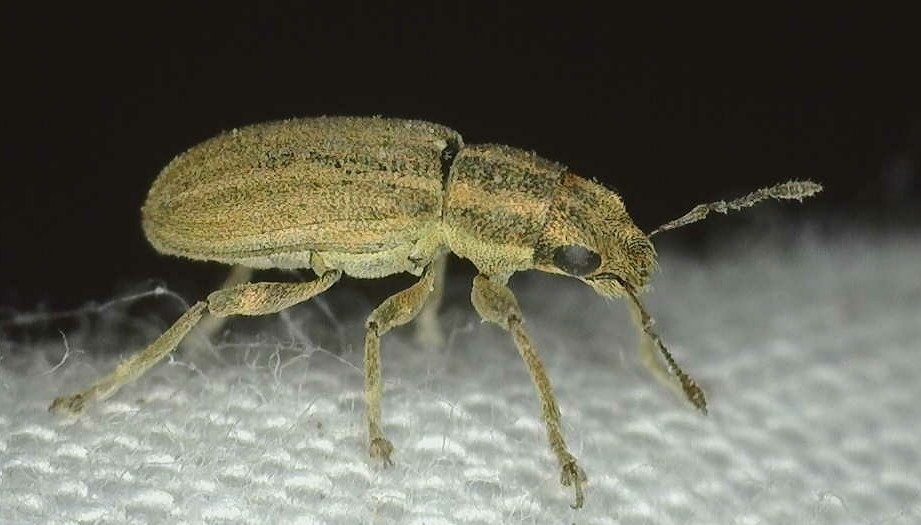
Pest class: pea_leaf_weevil